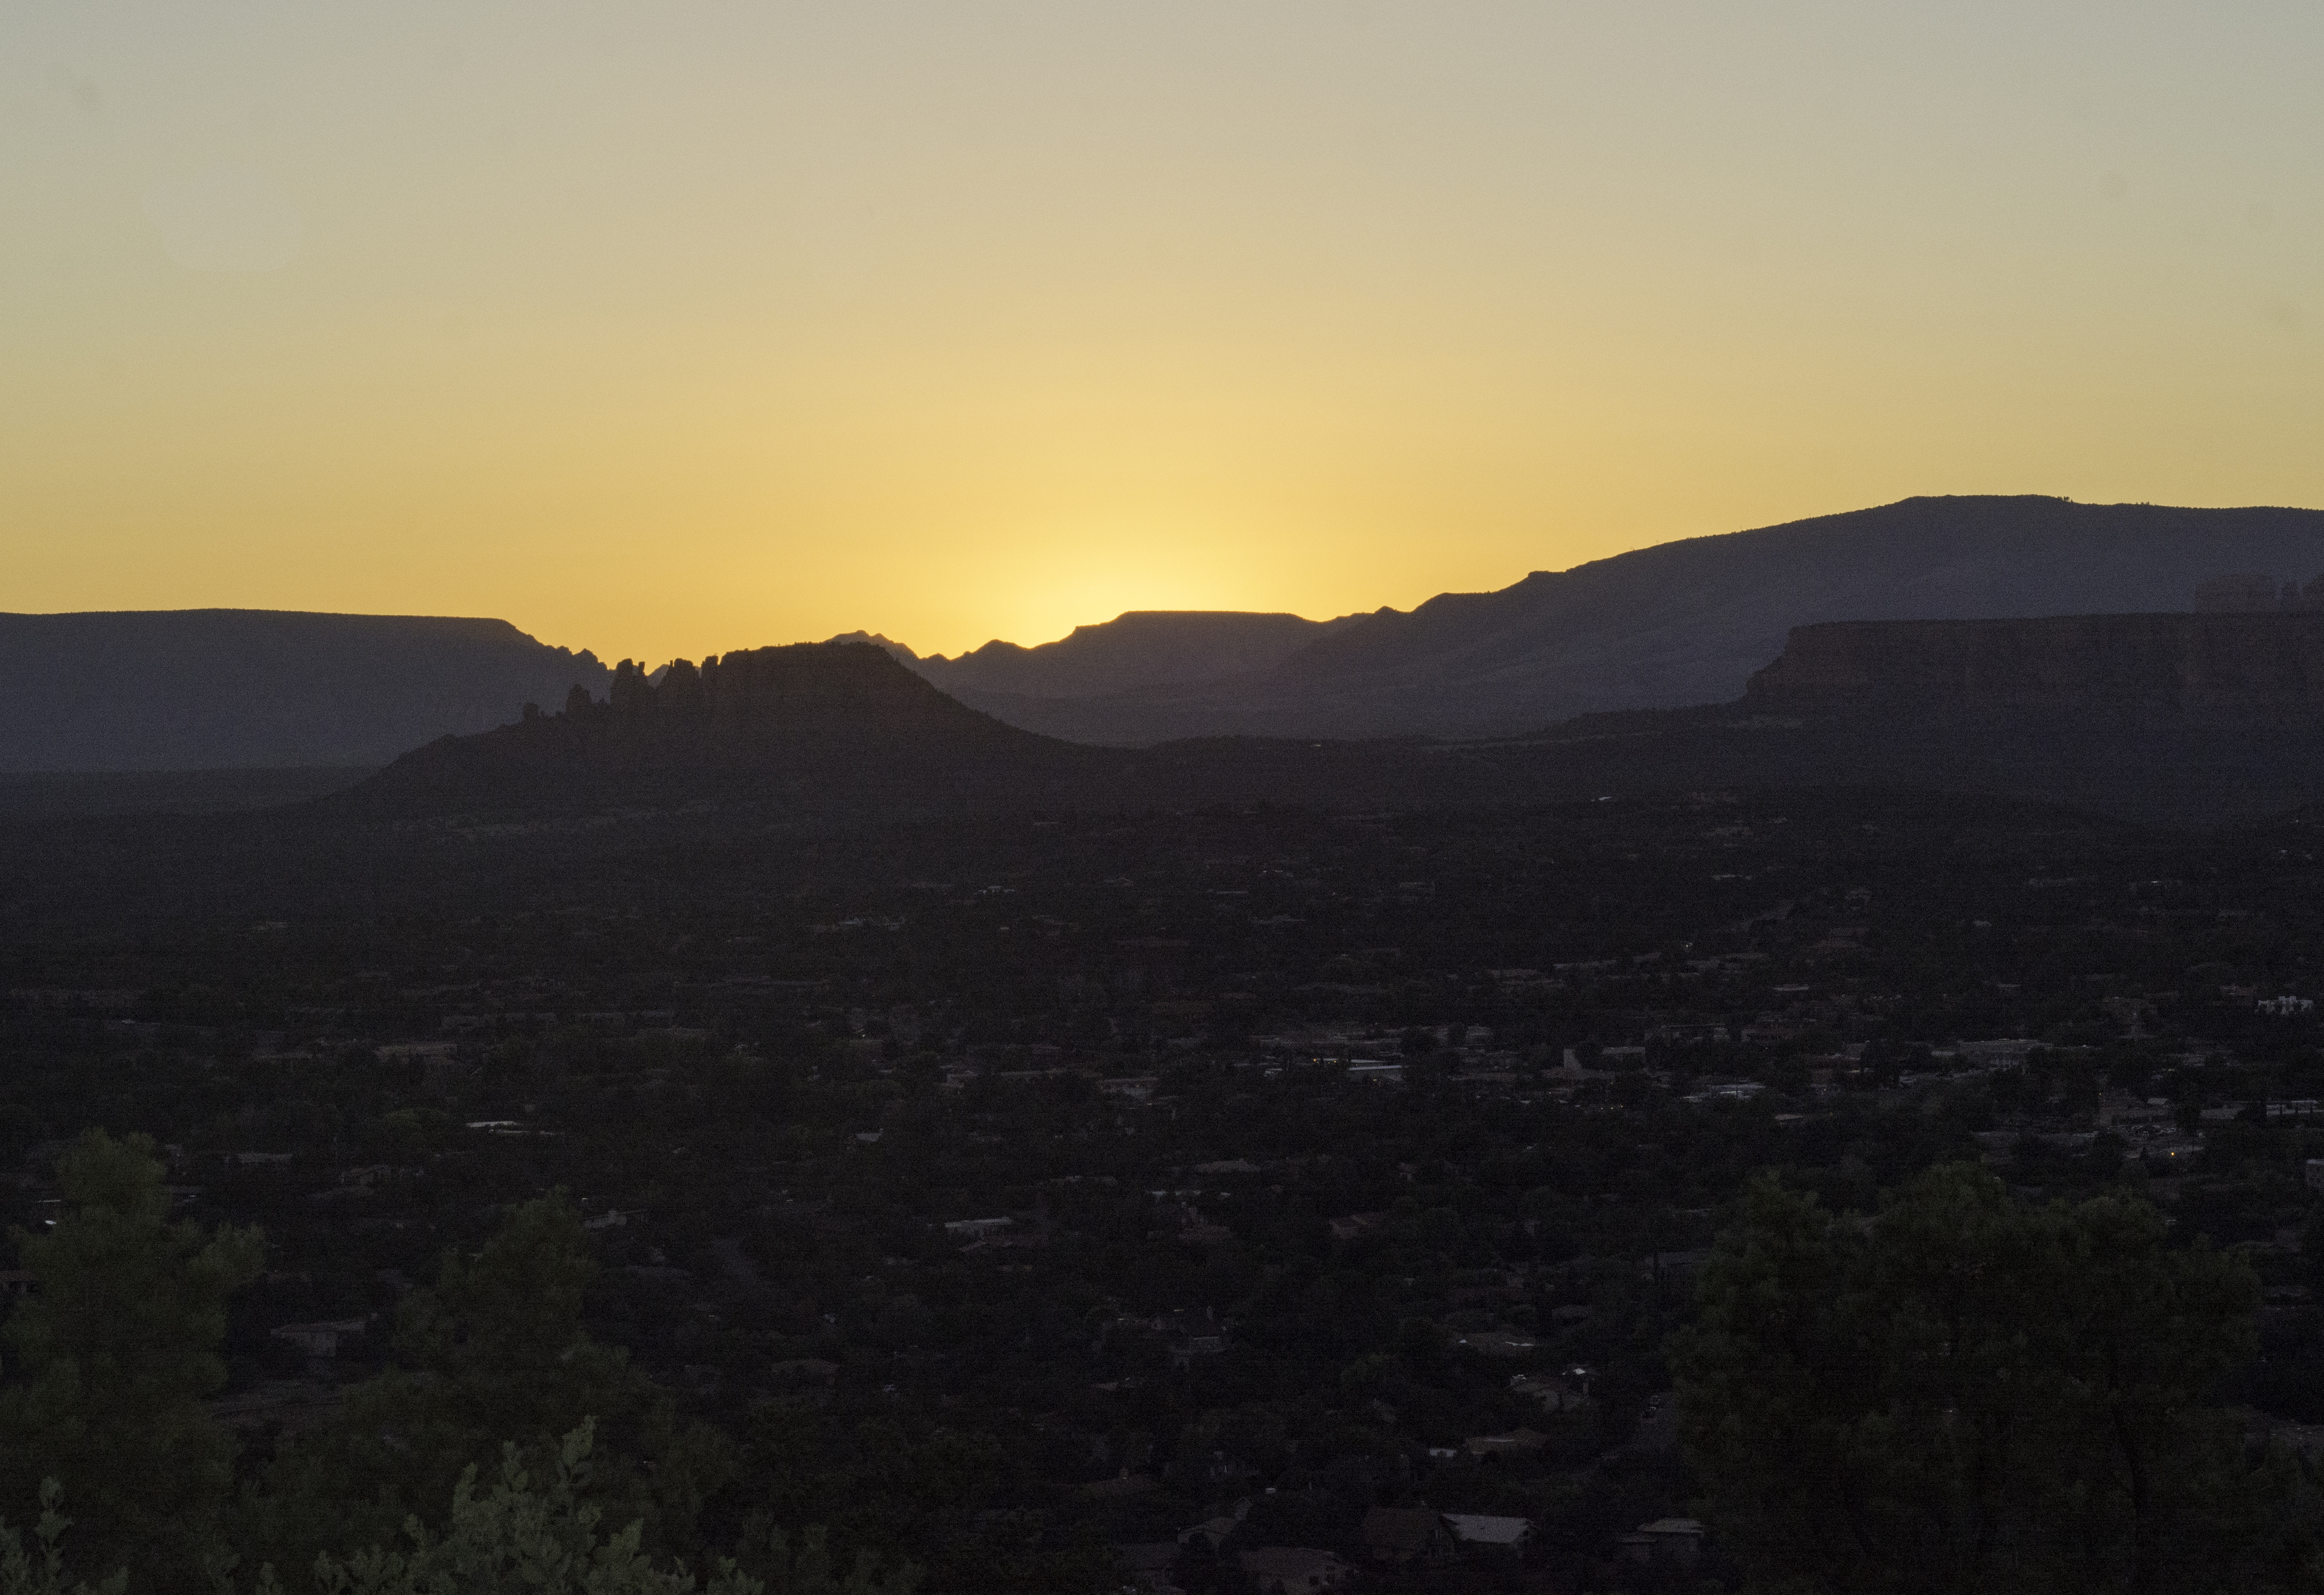
landscape, horizon, mountain, sunrise, sunset, field, morning, hill, dawn, valley, dusk, evening, plain, palmtrees, plateau, wigwam, palmsprings, wigwammotel, sedona, atmospheric phenomenon, mountainous landforms